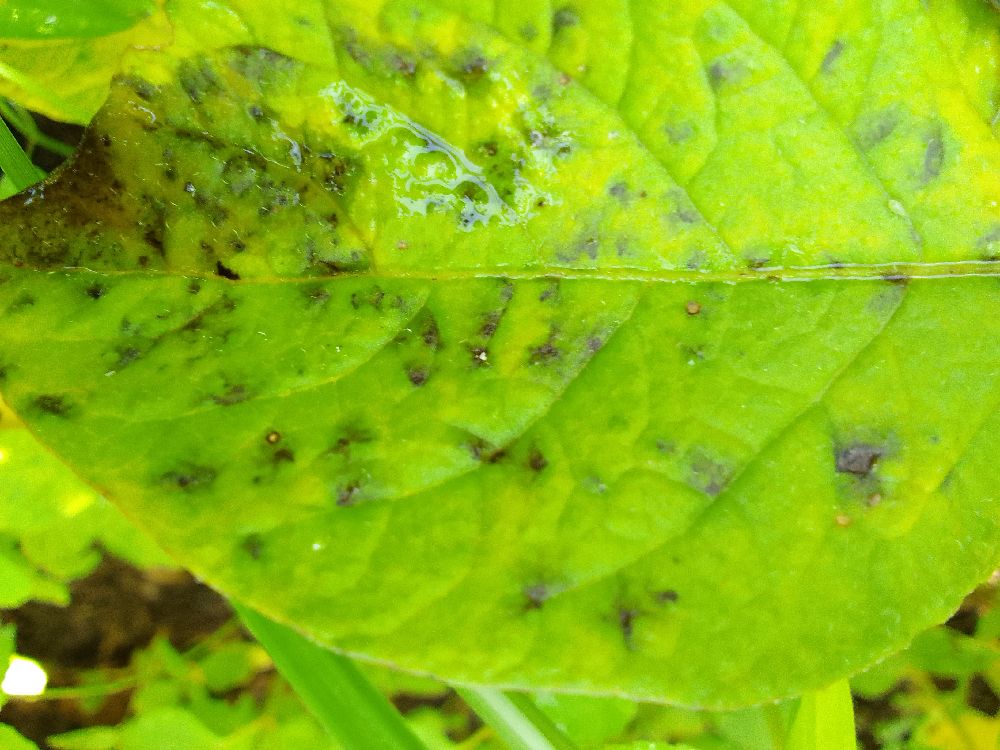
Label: Early blight